Thessaloniki

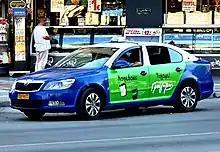
Taxi in Thessaloniki

The main stadium of the city is the Kaftanzoglio National Stadium (also home ground of Iraklis F.C.) constructed by donating funds of Thessalonian Jurist, Diplomat and Filanthropist Lysimachos Kaftantzoglou, while other main stadiums of the city include the football Toumba Stadium and Kleanthis Vikelidis Stadium home grounds of PAOK FC and Aris F.C., respectively, all of whom are founding members of the Greek league.